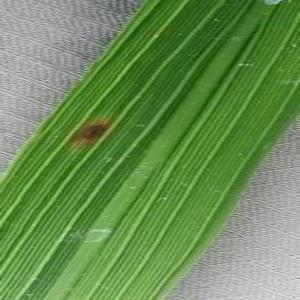
Disease: Brownspot